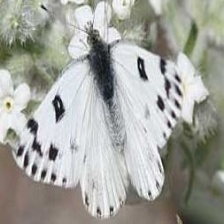
Species: BECKERS WHITE
Butterfly family (ImageNet category): cabbage_butterfly